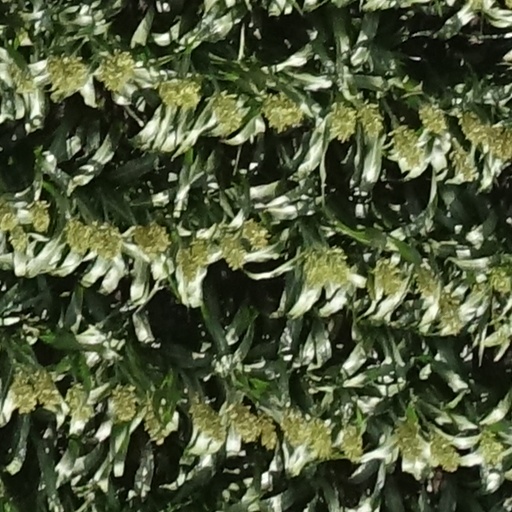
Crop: sorghum